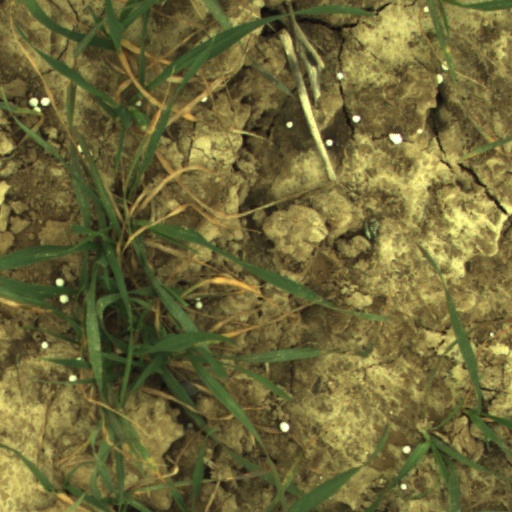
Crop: wheat